Miluše Bittnerová

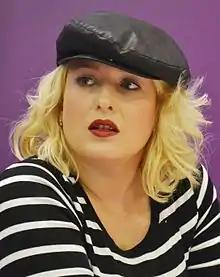
Miluše Bittnerová (2015)

Miluše Bittnerová (born 10 December 1977 in Jičín) is a Czech actress and presenter.